Newton Abbot railway station

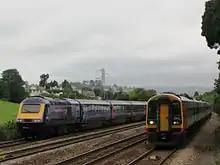
43093 (left) from Plymouth passes 159015 to Paignton at Aller. From 1996, South West Trains operated services to Paignton, Plymouth and Penzance but, from December 2009, they no longer operate west of Exeter St. Davids, though they operated the principal fast services to Paignton.

The branch to Torquay originally left the main line in the station area and ran parallel with the Plymouth line for , before the latter swung off into the hills at Aller. A proper junction, known as Torquay Junction, was put here on 29 January 1855 as the two single lines had now become part of the double-track line from Newton to Totnes; trains on the single-track Torquay branch running on the correct line between the junction and the station.